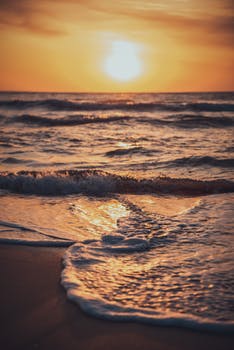
Label: No Watermark